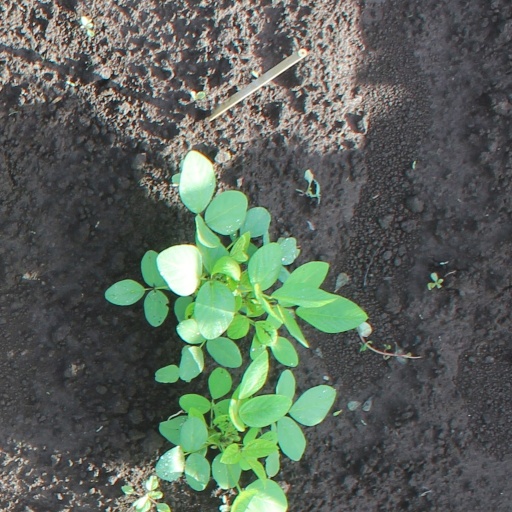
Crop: soybean